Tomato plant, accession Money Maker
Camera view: vertical (180 deg); turntable rotation: 90 degrees
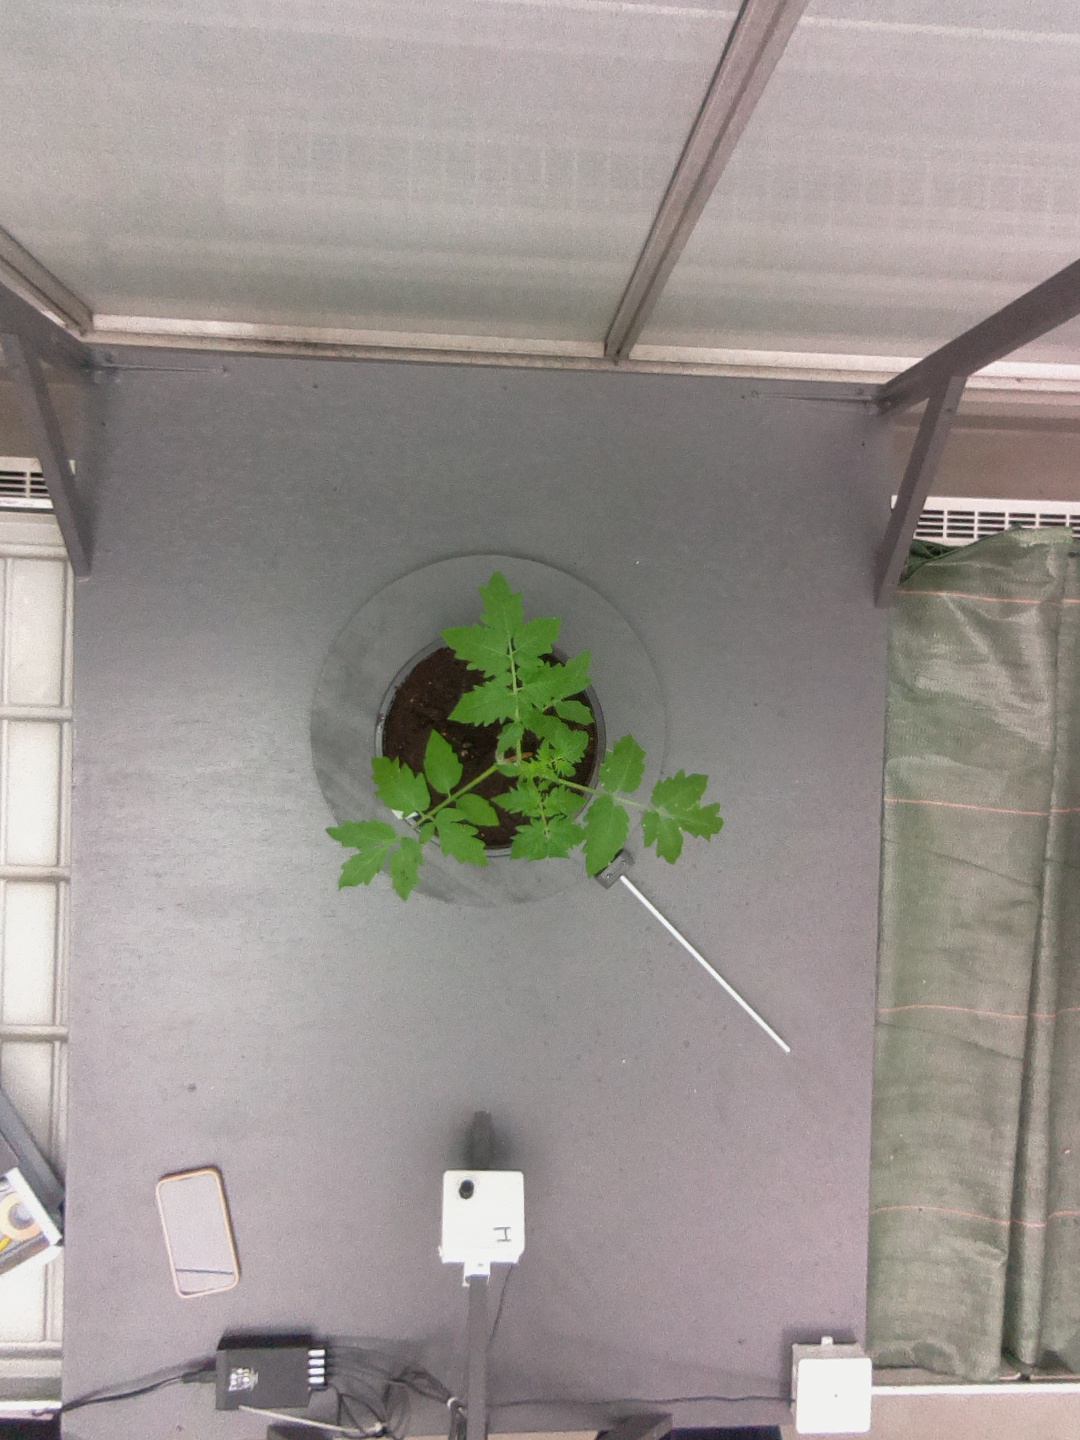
BBCH growth stage 13: 6 of true leaves visible